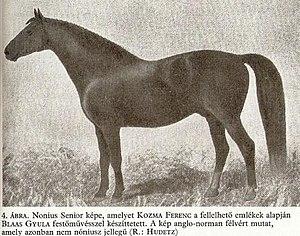
L'étalon français Nonius Senior, fondateur de la race de chevaux hongroise du Nonius. 4. ABRA. Dessin de Nonius Senior, créé par Kozma Ferenc avec l'aide du peintre Blaas Gyula. La photo montre un cheval demi-sang anglo-normand, qui n'est cependant pas de race Nonius. (R. HUDETZ).
Nonius Senior est un étalon français, fondateur de la race des Nonius à laquelle il a légué son nom. Né dans le Calvados, il est d'origine anglo-normande, vraisemblablement fils d'Orion, un étalon demi-sang anglais, et d'une jument normande. Amené au haras de Rosières-aux-Salines dans le cadre d'une expérience, il est capturé par l'armée autrichienne, qui l'emmène au haras de Mezőhegyes vers 1815 ou 1816, à la suite de la défaite des armées napoléoniennes.